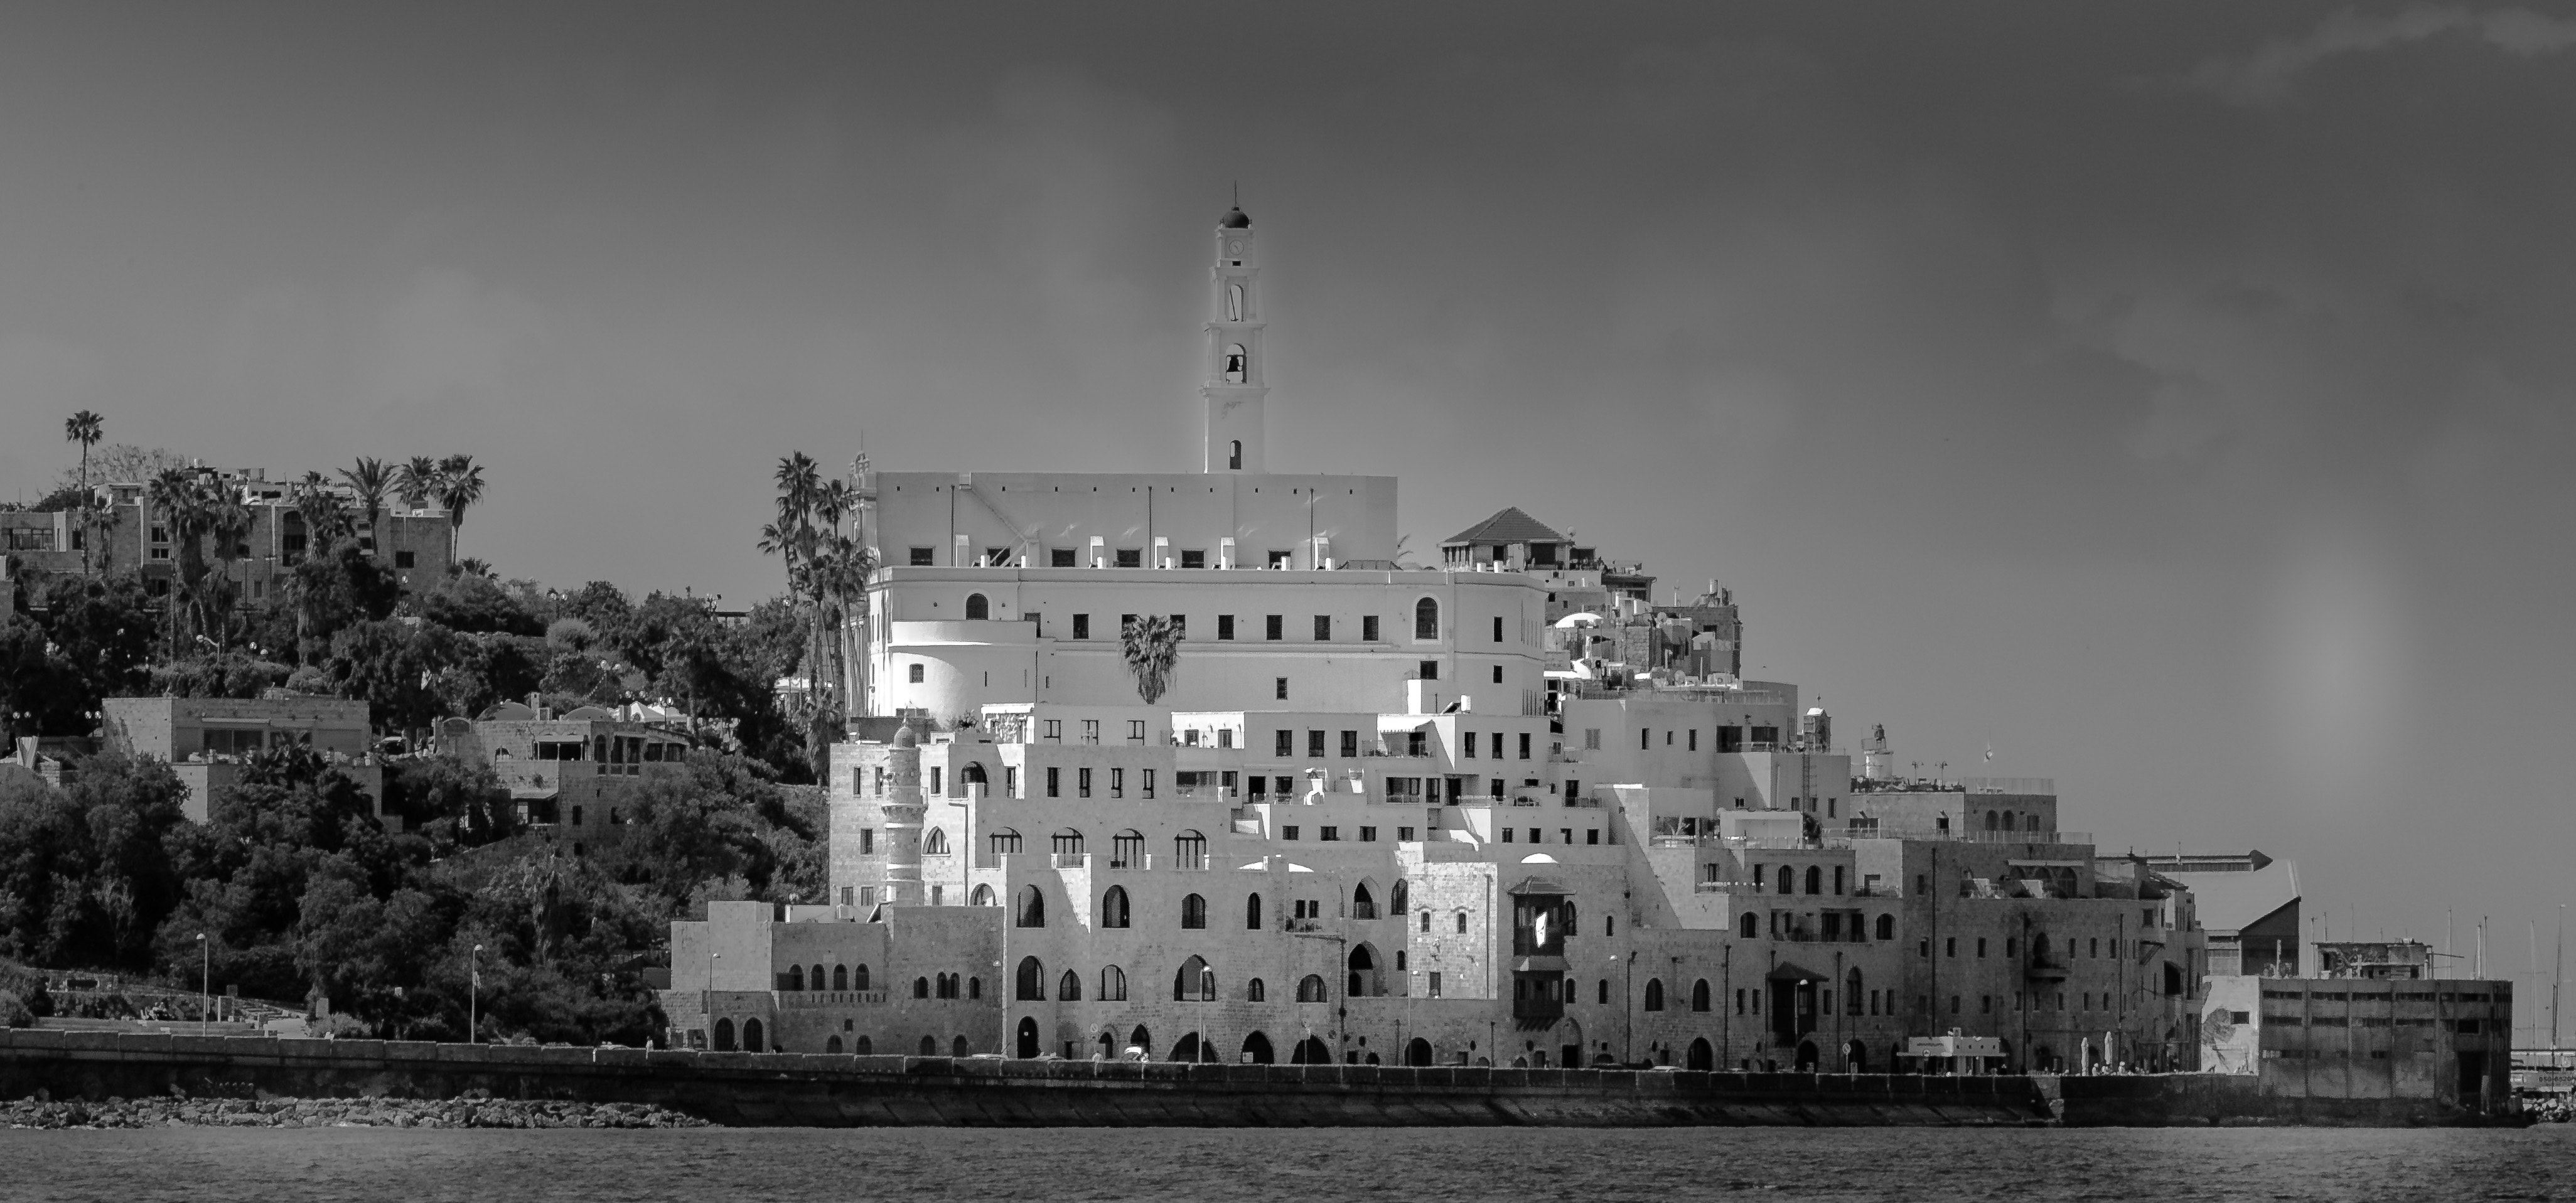
white, black, black and white, sky, monochrome photography, town, monochrome, water, architecture, building, house, photography, sea, city, cloud, style, castle, coast